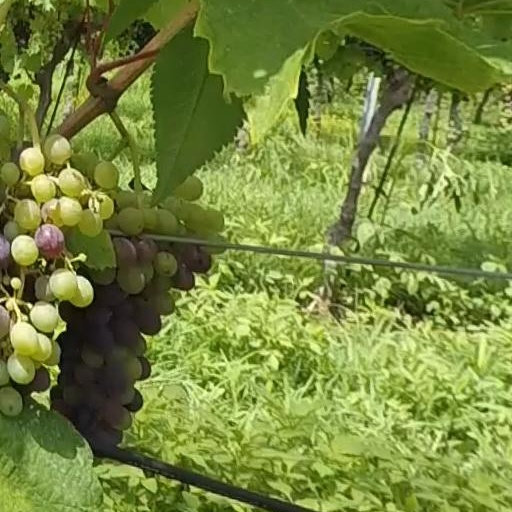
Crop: grape